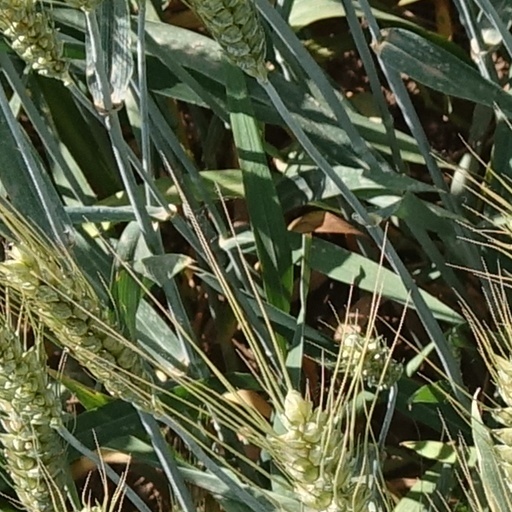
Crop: wheat